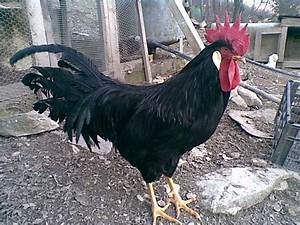
Label: chicken